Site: brandenburg
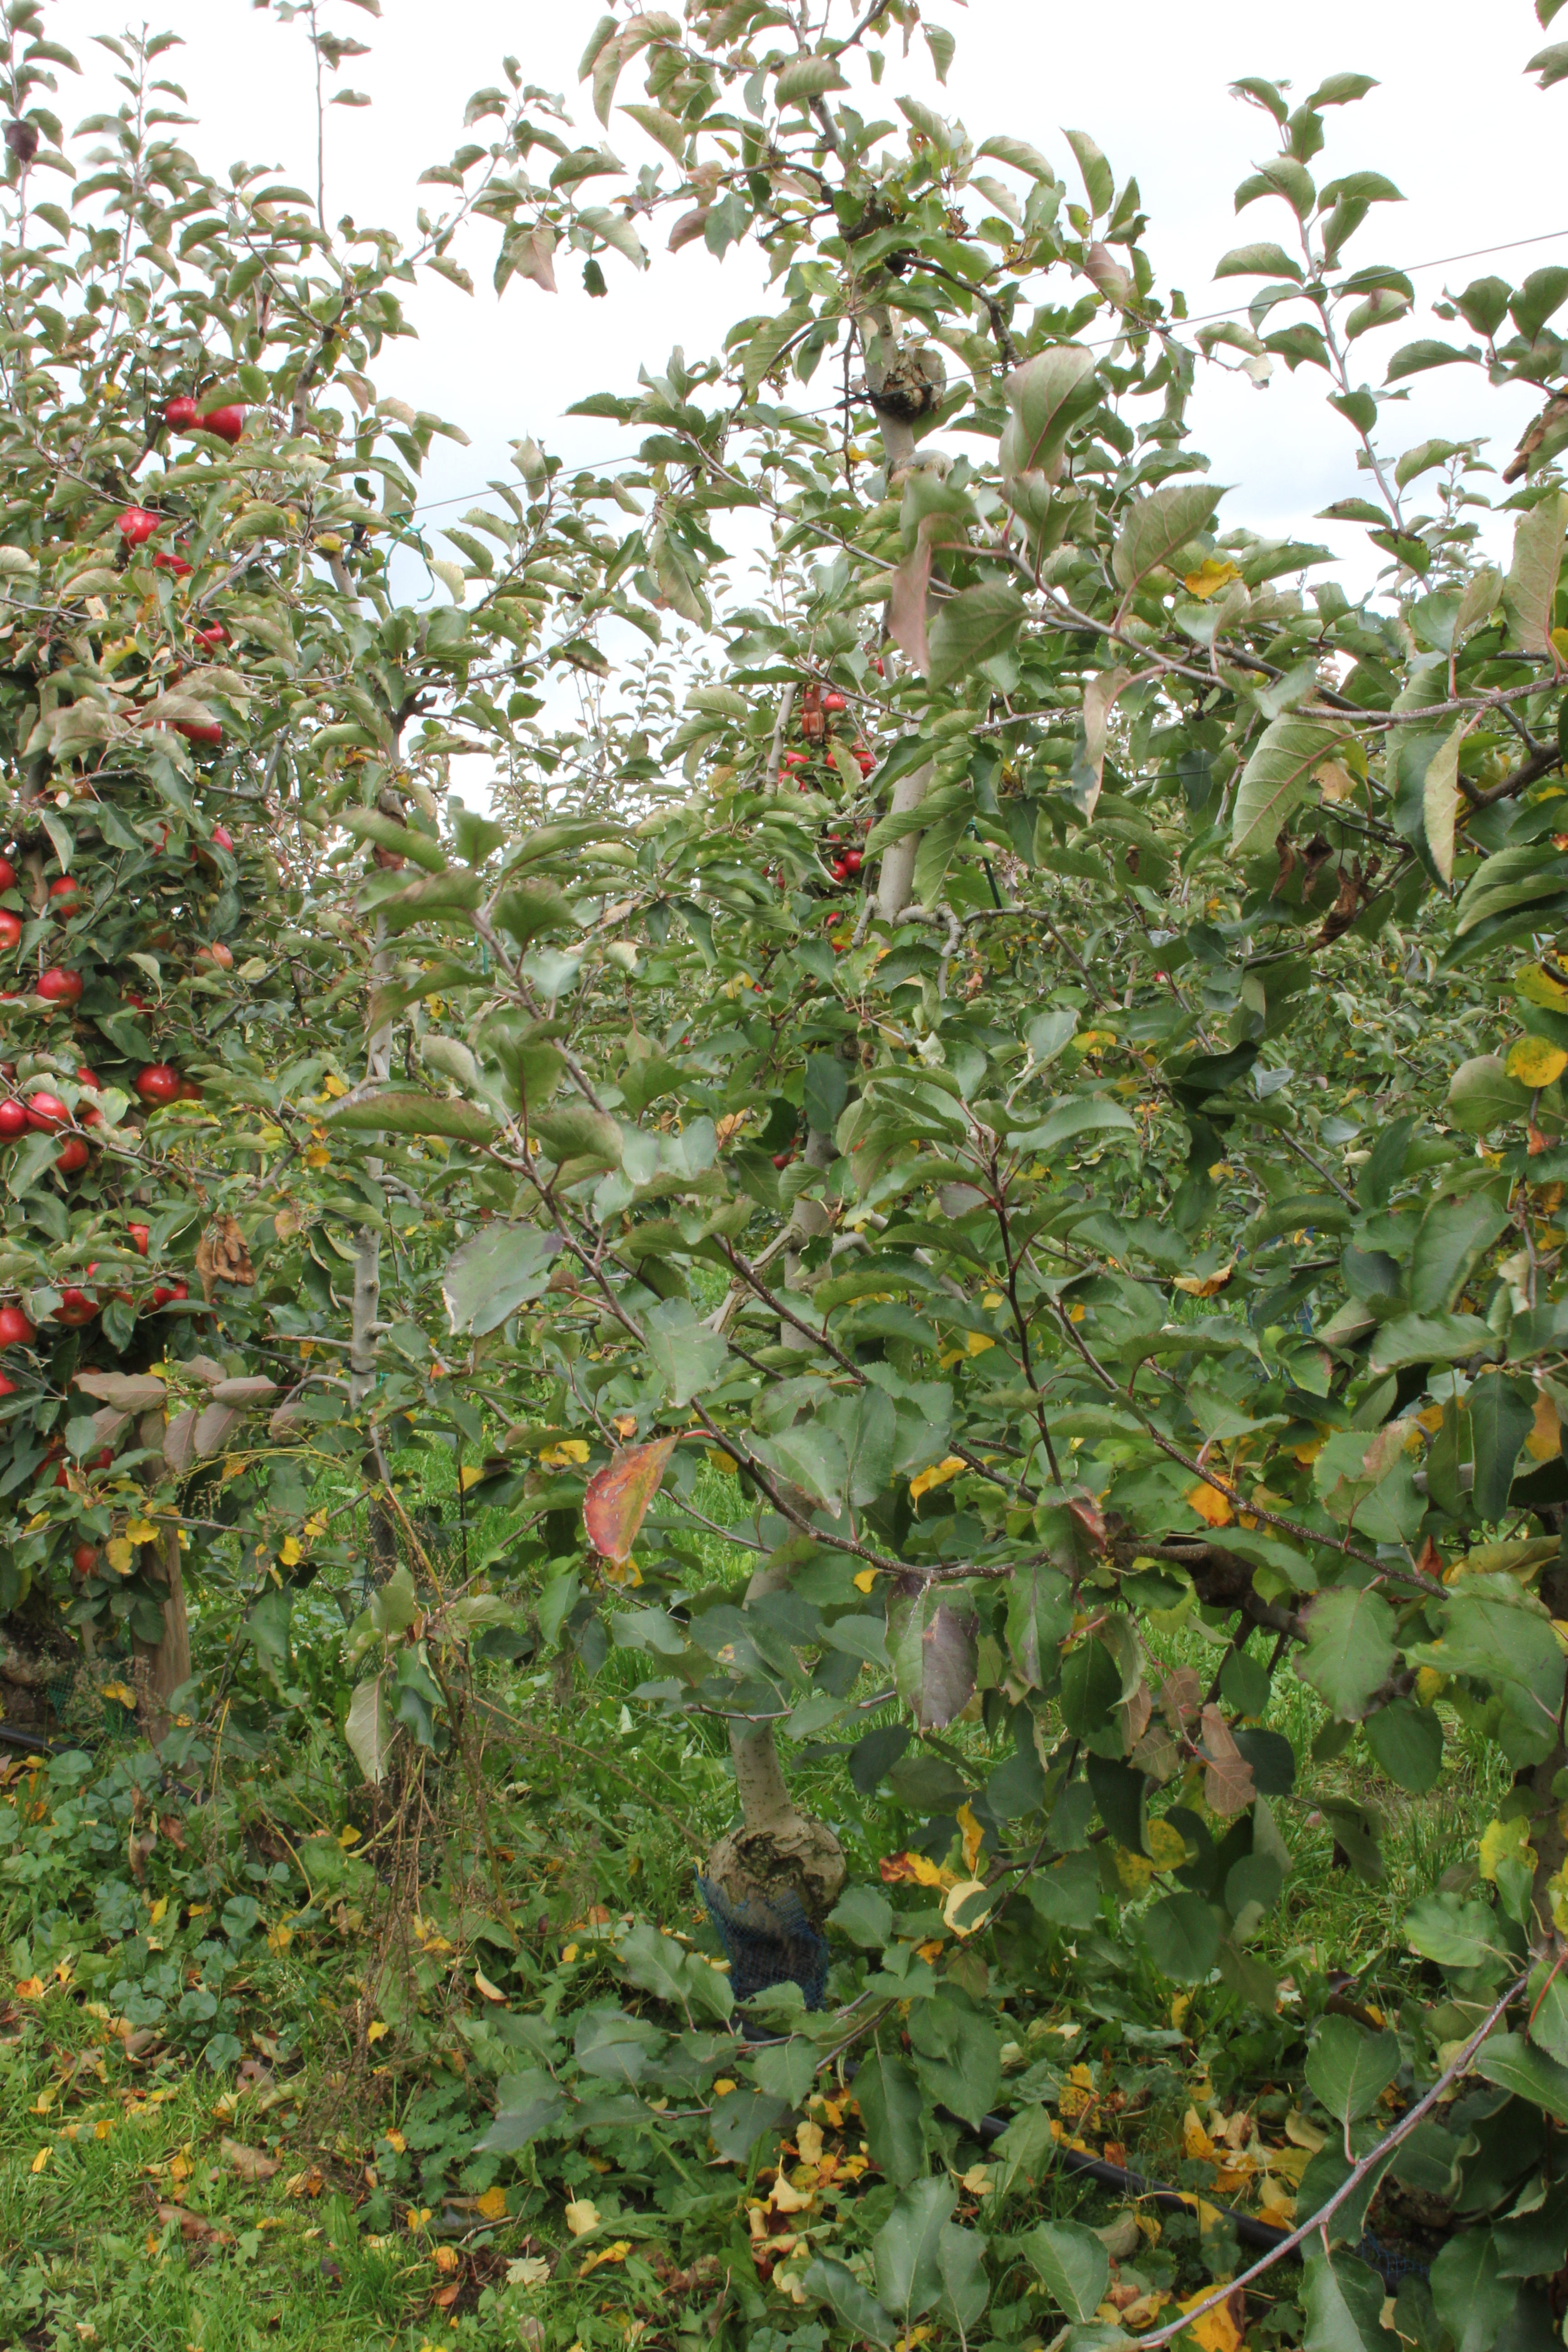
Growth stage (BBCH 91): Senescence, beginning of dormancy